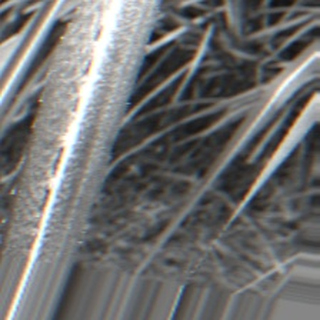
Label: sugarcane_bacterial_blight